Francis Rooney

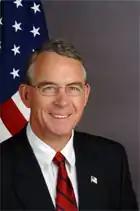
Rooney as Ambassador

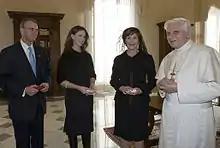
Rooney with Pope Benedict XVI, First Lady Laura Bush, and Barbara Bush in 2006

Rooney served as the chief executive officer and President at Rooney Holdings, Inc. from 1984 to 2016 and presently serves as Chairman. Rooney and his family own Manhattan Construction Group, which includes Manhattan Construction Company; he represents the fourth generation of the Rooney family to own the company. Manhattan Construction Company built AT&T Stadium, Globe Life Field, Choctaw Stadium (once Globe Life Park and Texas Rangers Ballpark), the BOK Center, the Smoothie King Center (once New Orleans Sports Arena), and NRG Stadium (once Reliant Stadium), the United States Capitol Visitor Center at the United States Capitol, the original Oklahoma State Capitol in Guthrie, and work at the relocated Oklahoma State Capitol in Oklahoma City including adding the Dome in 2002 and the interior restoration completed in 2022, the U.S. Army Medical Research Institute of Infectious Diseases (USAMRIID) Replacement Project, the Cato Institute Headquarters and Walter Reed Army Institute of Research Phases I and II, and multiple projects at Dallas/Fort Worth International Airport, George Bush Intercontinental Airport, and Southwest Florida International Airport. The company built the George H. W. Bush Presidential Library & Museum and the George W. Bush Presidential Center earning it the distinction as the only construction company to have built two presidential libraries.